Virtual reality applications

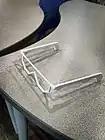
3d printed glasses created through VR.

Immersive VR can be used as a tool in the high school classroom to help students learn and be immersed in their subject matter. Immersive VR has been used to teach students interactively for both humanities subjects like history and STEM subjects like physics. VR laboratories have been set in up in some schools to provide students with immersive VR experiences focused on specific curriculum outcomes and subject matter. Through VR mediums such as Google Cardboard, foreign languages have also been taught in the classroom by teachers. These few examples showcase some of the applications of VR in the secondary classroom.